Sally Catto

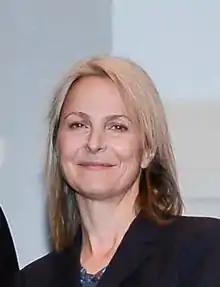

Sally Catto is general manager for programming at the Canadian Broadcasting Corporation.